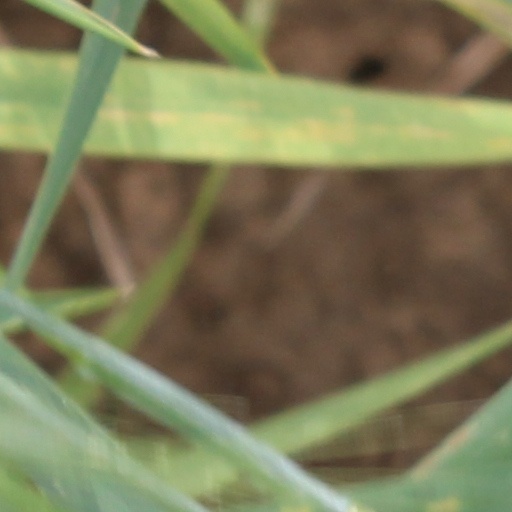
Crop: wheat